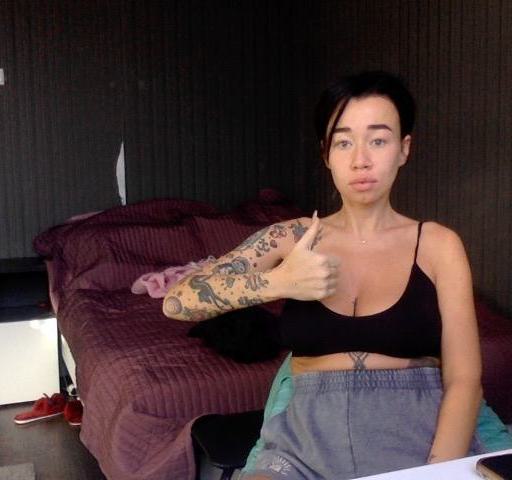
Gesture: like